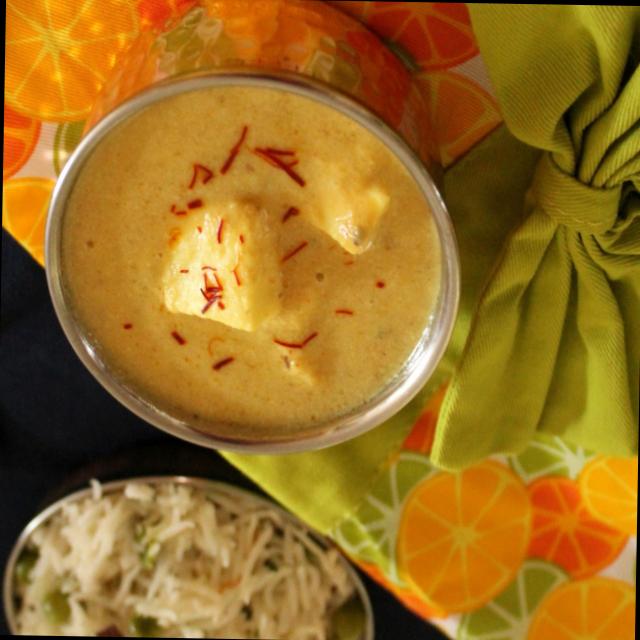
Dish: shahi_paneer